The Bad Seed Returns

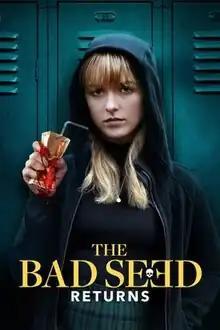
Television release poster

The Bad Seed Returns is a 2022 American made-for-television horror drama film directed by Louise Archambault, written by Ross Burge, Mckenna Grace, and Barbara Marshall, and starring Grace, Michelle Morgan, Benjamin Ayres, Marlowe Zimmerman, Jude Wilson, Gabriela Bee, Ella Dixon, Marlee Walchuk, Lorne Cardinal, and a special appearance by Patty McCormack. It is the sequel to the 2018 television film "The Bad Seed", which was a remake of the 1956 film, as well as having been adapted from William March's 1954 novel. The film premiered on Lifetime on September 5, 2022.